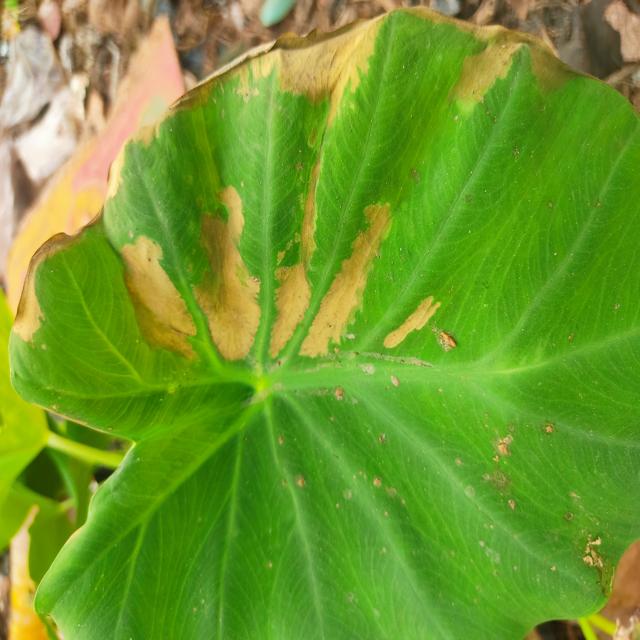
Label: Mid_Blight